Saera Khan

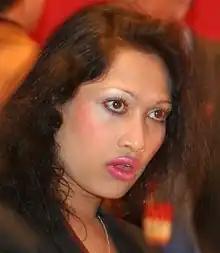
Saera Khan in Oslo, 2007.

Saera Tithi Khan (born 23 April 1979 in Oslo) is a Bangladeshi-Norwegian politician for the Labour Party.